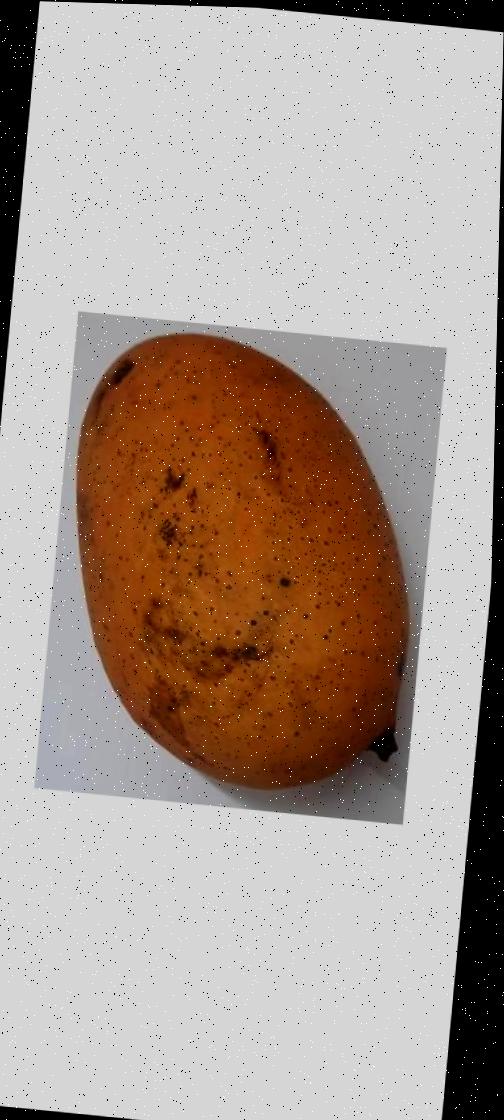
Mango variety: Ashshina Classic